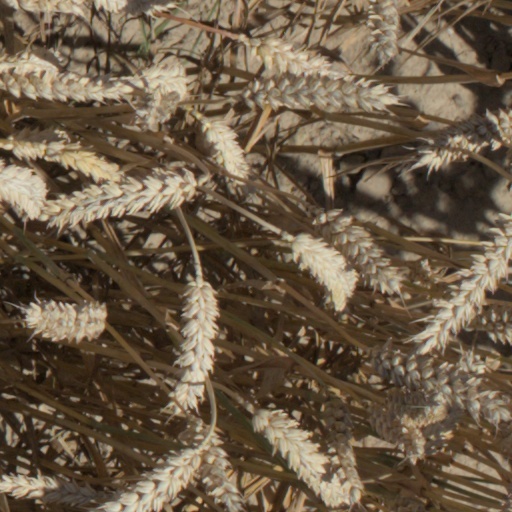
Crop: wheat